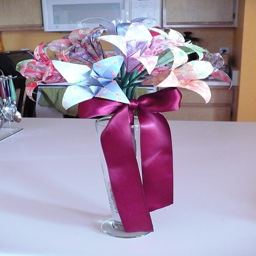
The vase contains a bunch of artistically handmade paper flowers.
No image is appearing in this image description box.
Beautiful colored paper tulips in a vase.
Glass vase filled with flowers resting on a table.
Glass vase with floral arrangement and large ribbon on table.